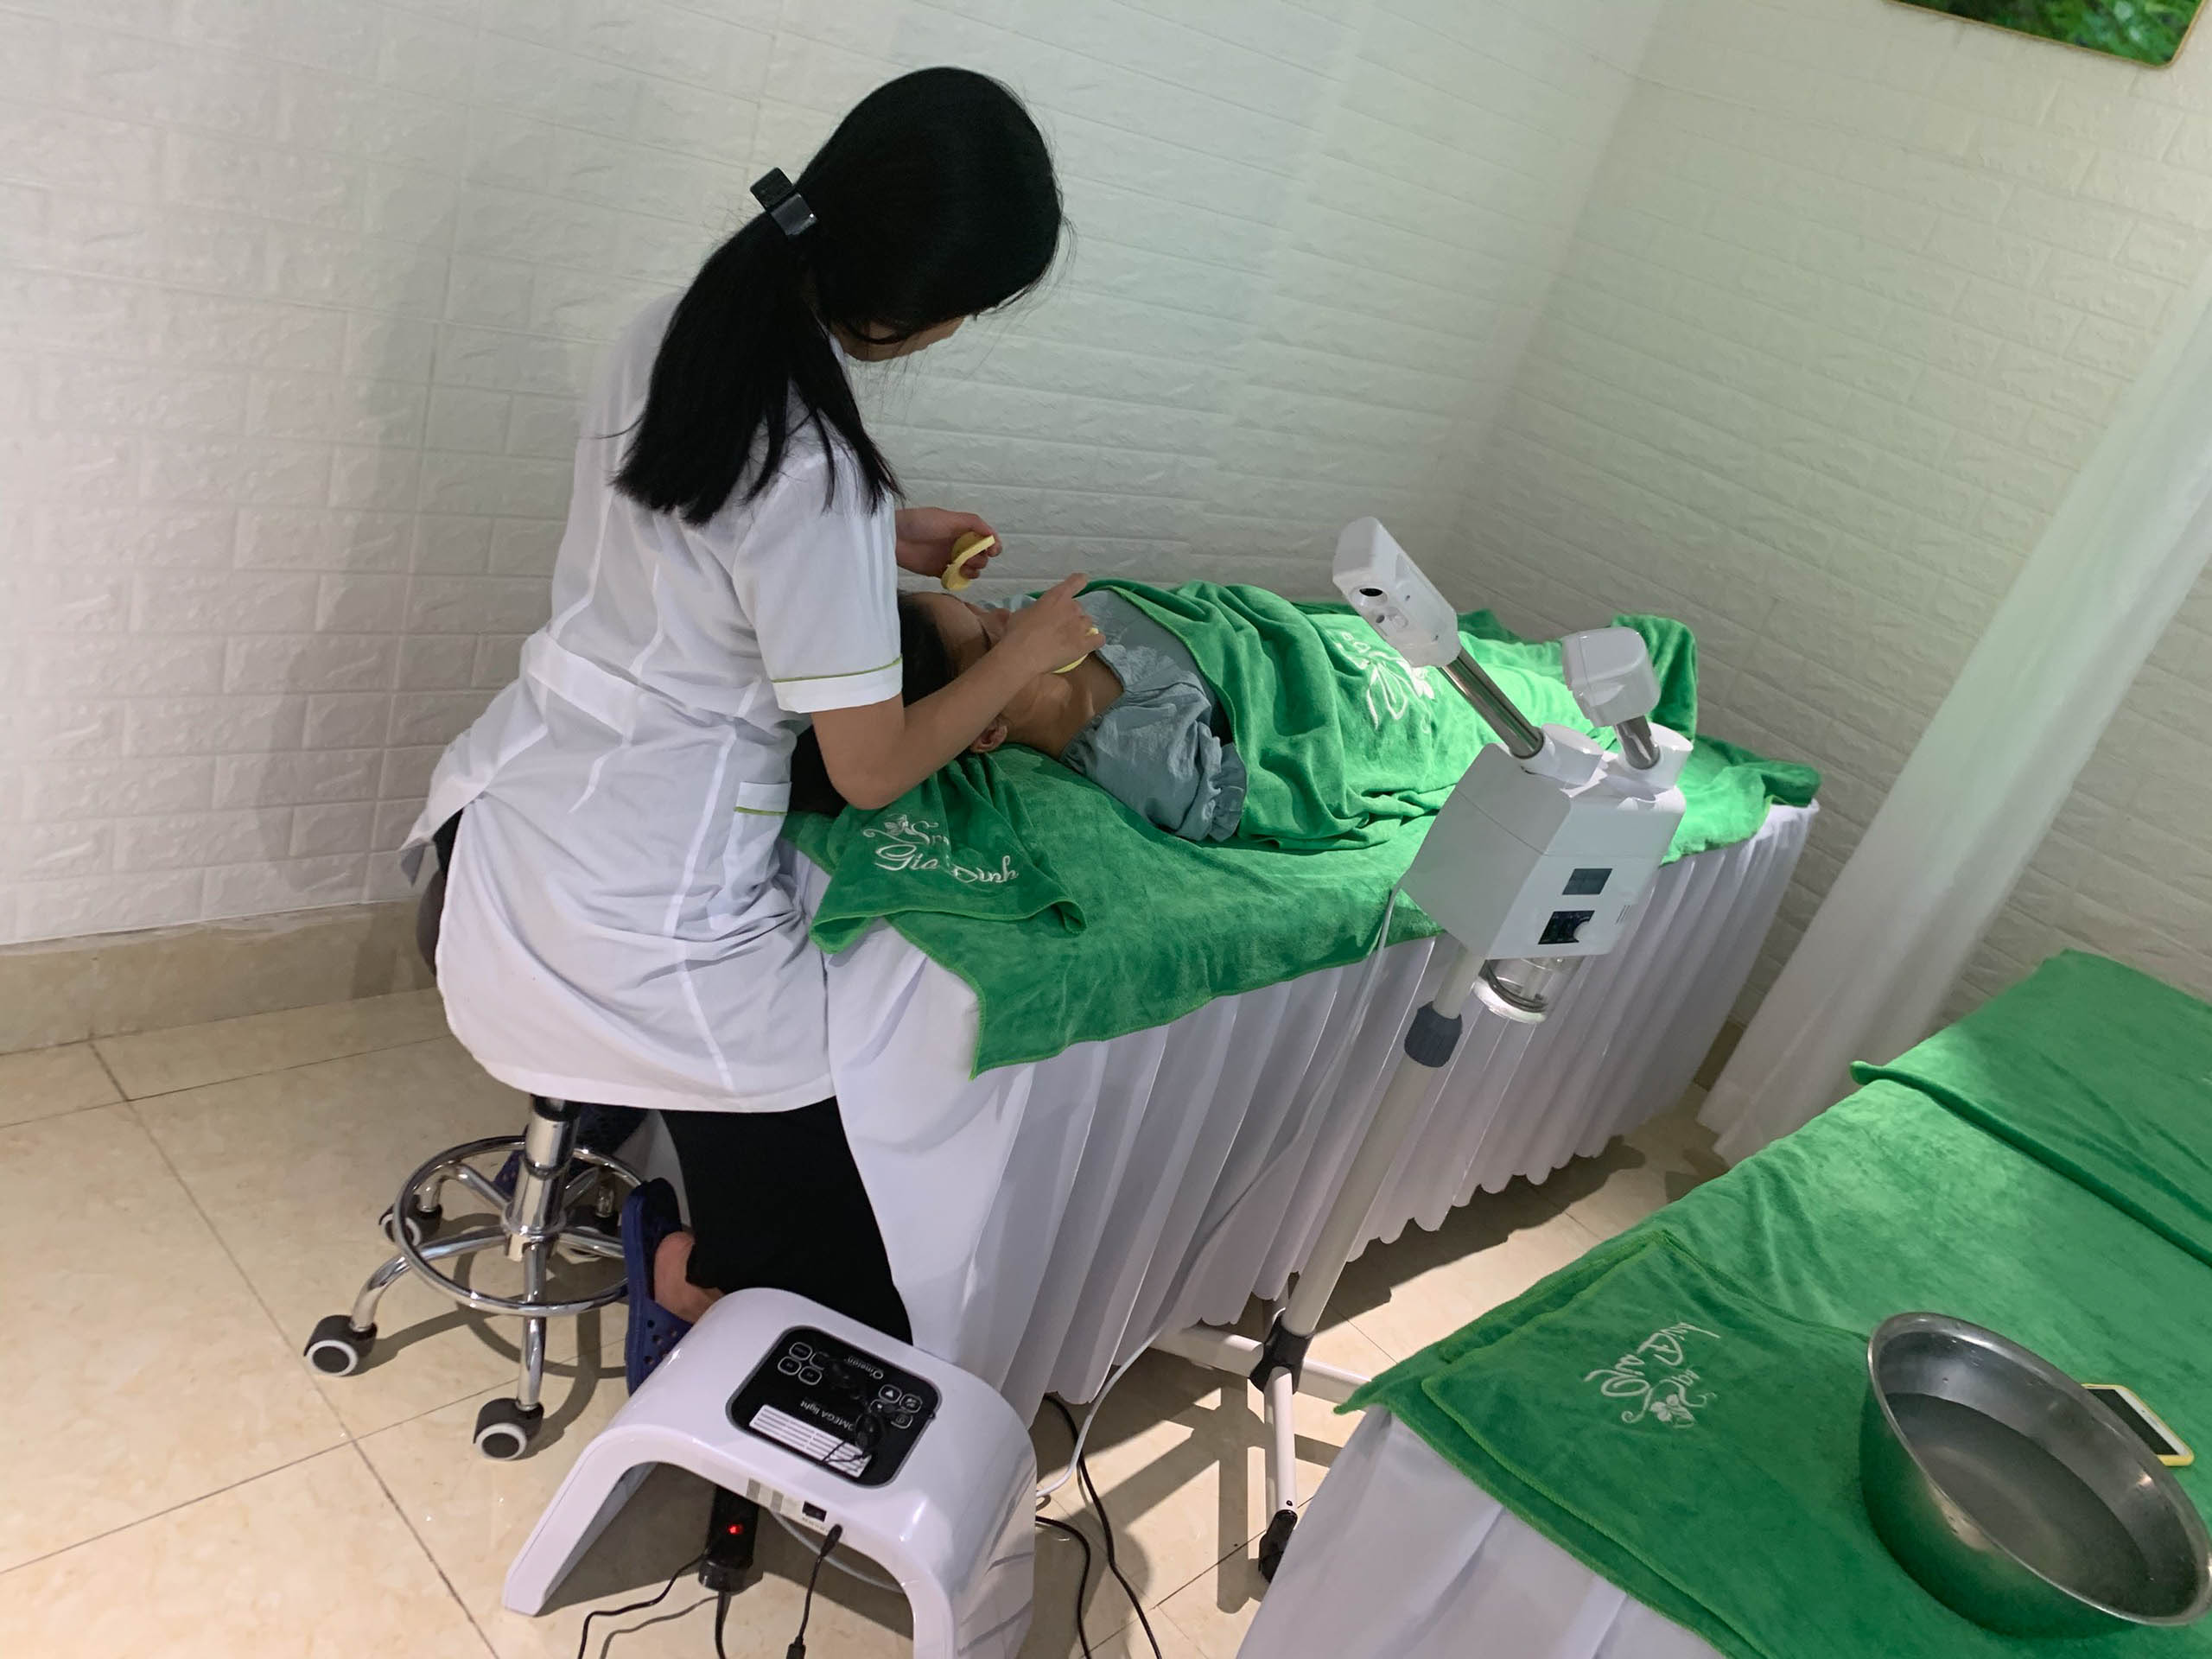
spa, green, hospital, clinic, patient, medical equipment